Describe the emotion expressed in this image:  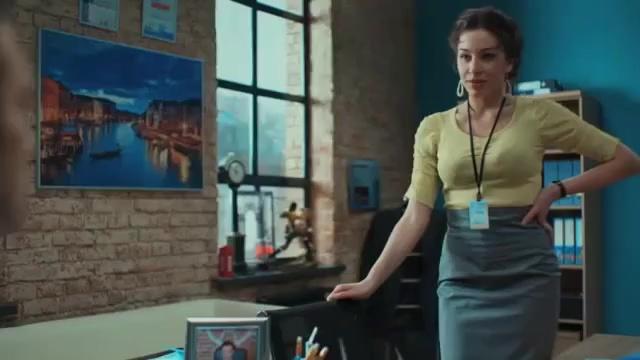
This person displays Fear, valence and arousal with low intensity.